Lisa Singh

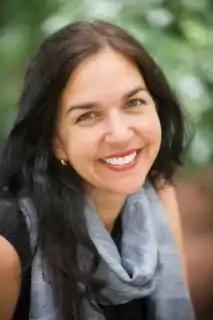

Lisa Maria Singh (born 20 February 1972) is an Australian former politician. She was a Senator for Tasmania from 2011 to 2019. She had previously been a member of the Tasmanian House of Assembly, representing the division of Denison from 2006 to 2010. The granddaughter of an Indo-Fijian member of the Parliament of Fiji, Singh was Australia's first female federal parliamentarian of Indian descent.